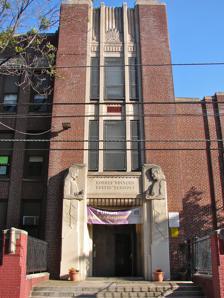
Building: Robert Fulton School
Country: United States of America
Year built: 1937
United States historic place Robert Fulton School U.S. National Register of Historic Places Robert Fulton School, October 2010 Show map of Philadelphia Show map of Pennsylvania Show map of the United States Location 60–68 E. Haines St., Philadelphia, Pennsylvania Coordinates 40°02′23″N 75°10′31″W / 40.0396°N 75.1753°W / 40.0396; -75.1753 Area 1 acre (0.40 ha) Built 1935–1937 Architect Irwin T. Catharine Architectural style Moderne MPS Philadelphia Public Schools TR NRHP reference No. 86003284 Added to NRHP December 4, 1986 Robert Fulton School is a historic school building located in the Morton neighborhood of Philadelphia, Pennsylvania . The building was added to the National Register of Historic Places in 1986. History and architectural features Designed by Irwin T. Catharine , this historic structure was built between 1935 and 1937. It is a three-story, brick and limestone building that was created in the Moderne style. It features ribbon bands of windows, large brick piers, a main entrance tower, and historical figures holding lamps of enlightenment and knowledge. It was named for inventor Robert Fulton . The building was added to the National Register of Historic Places in 1986. The school was closed in 2013. References